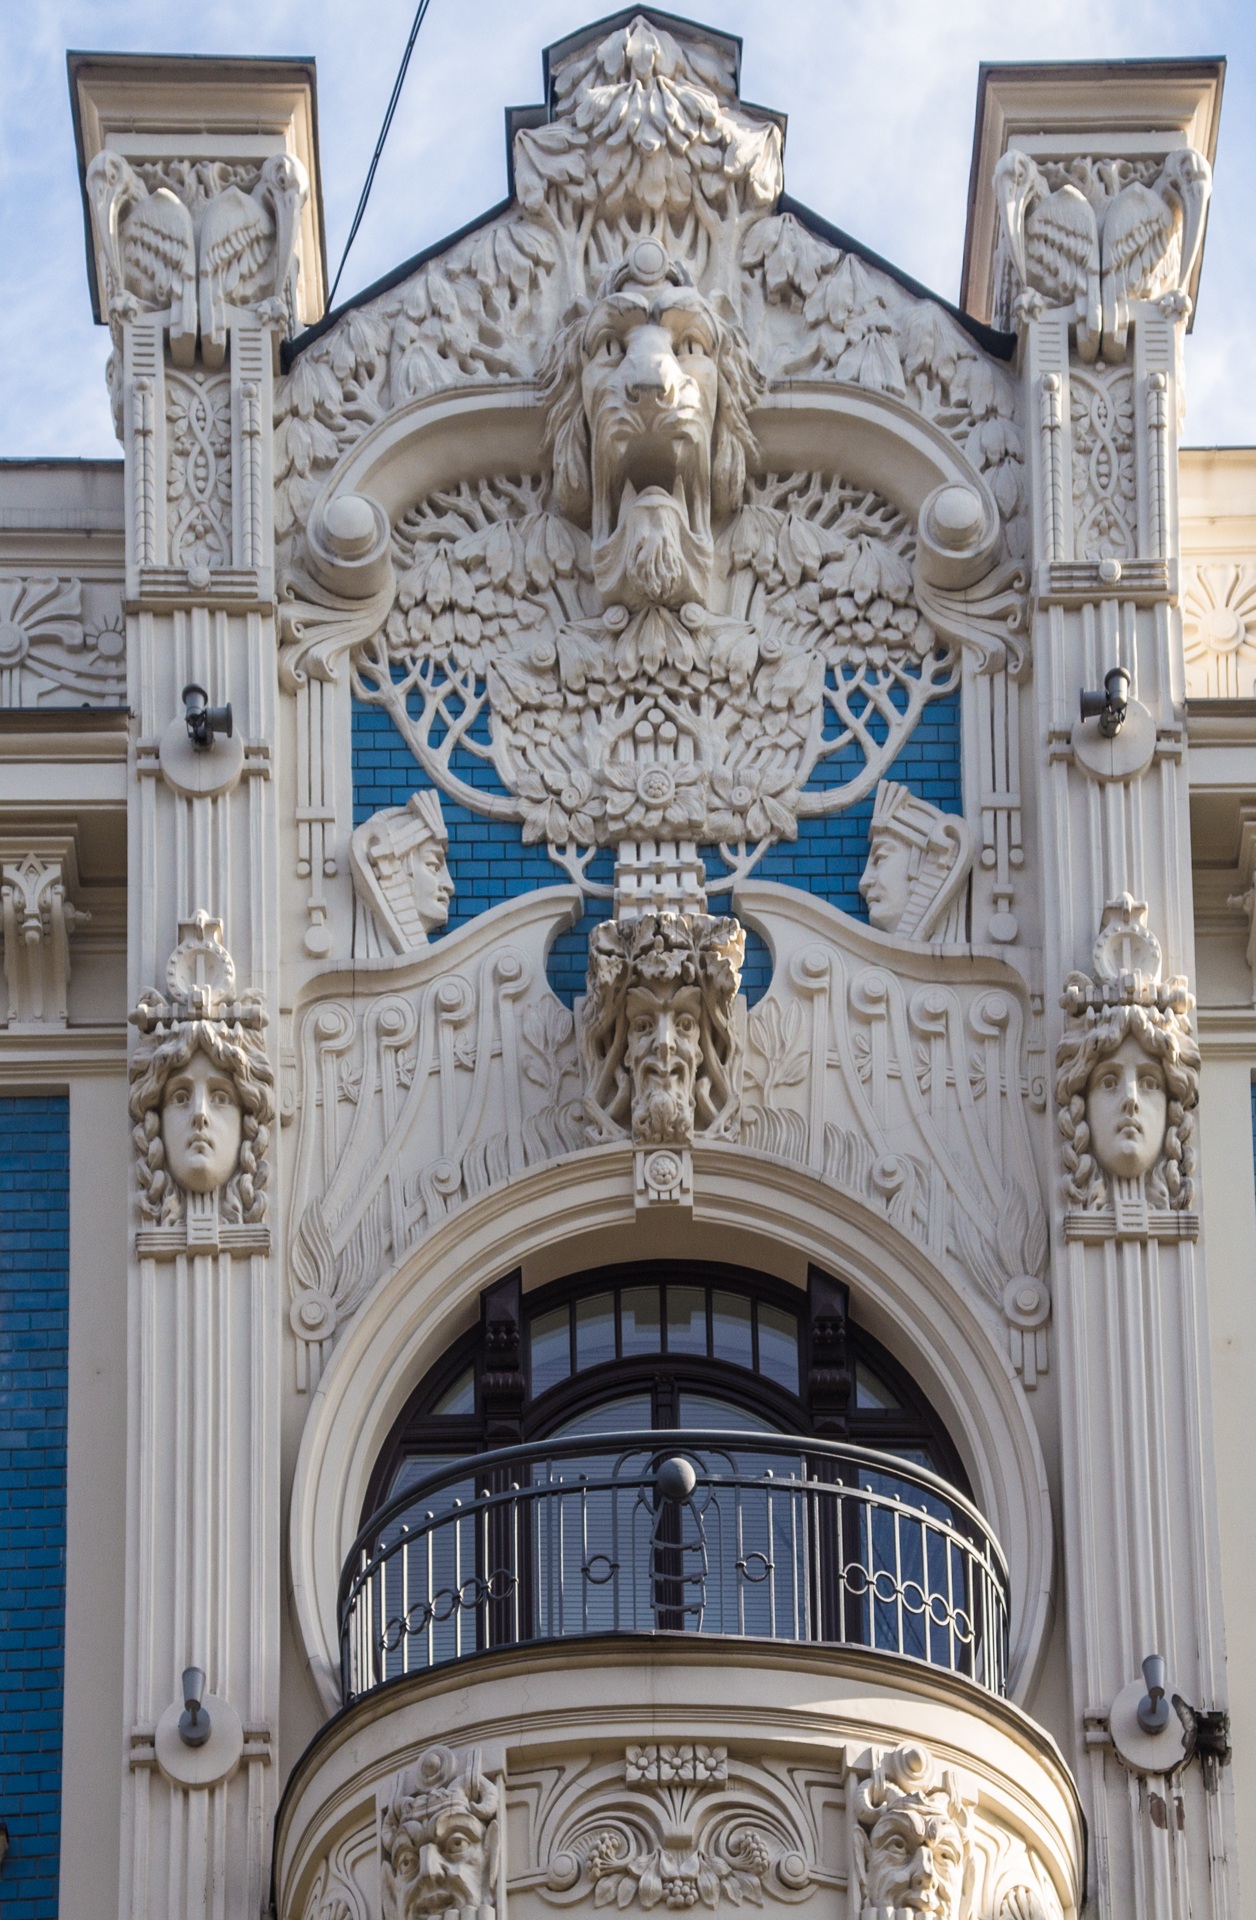
architecture, building, statue, facade, church, cathedral, chapel, place of worship, old town, synagogue, basilica, art nouveau, riga, baltic states, latvia, riga old town